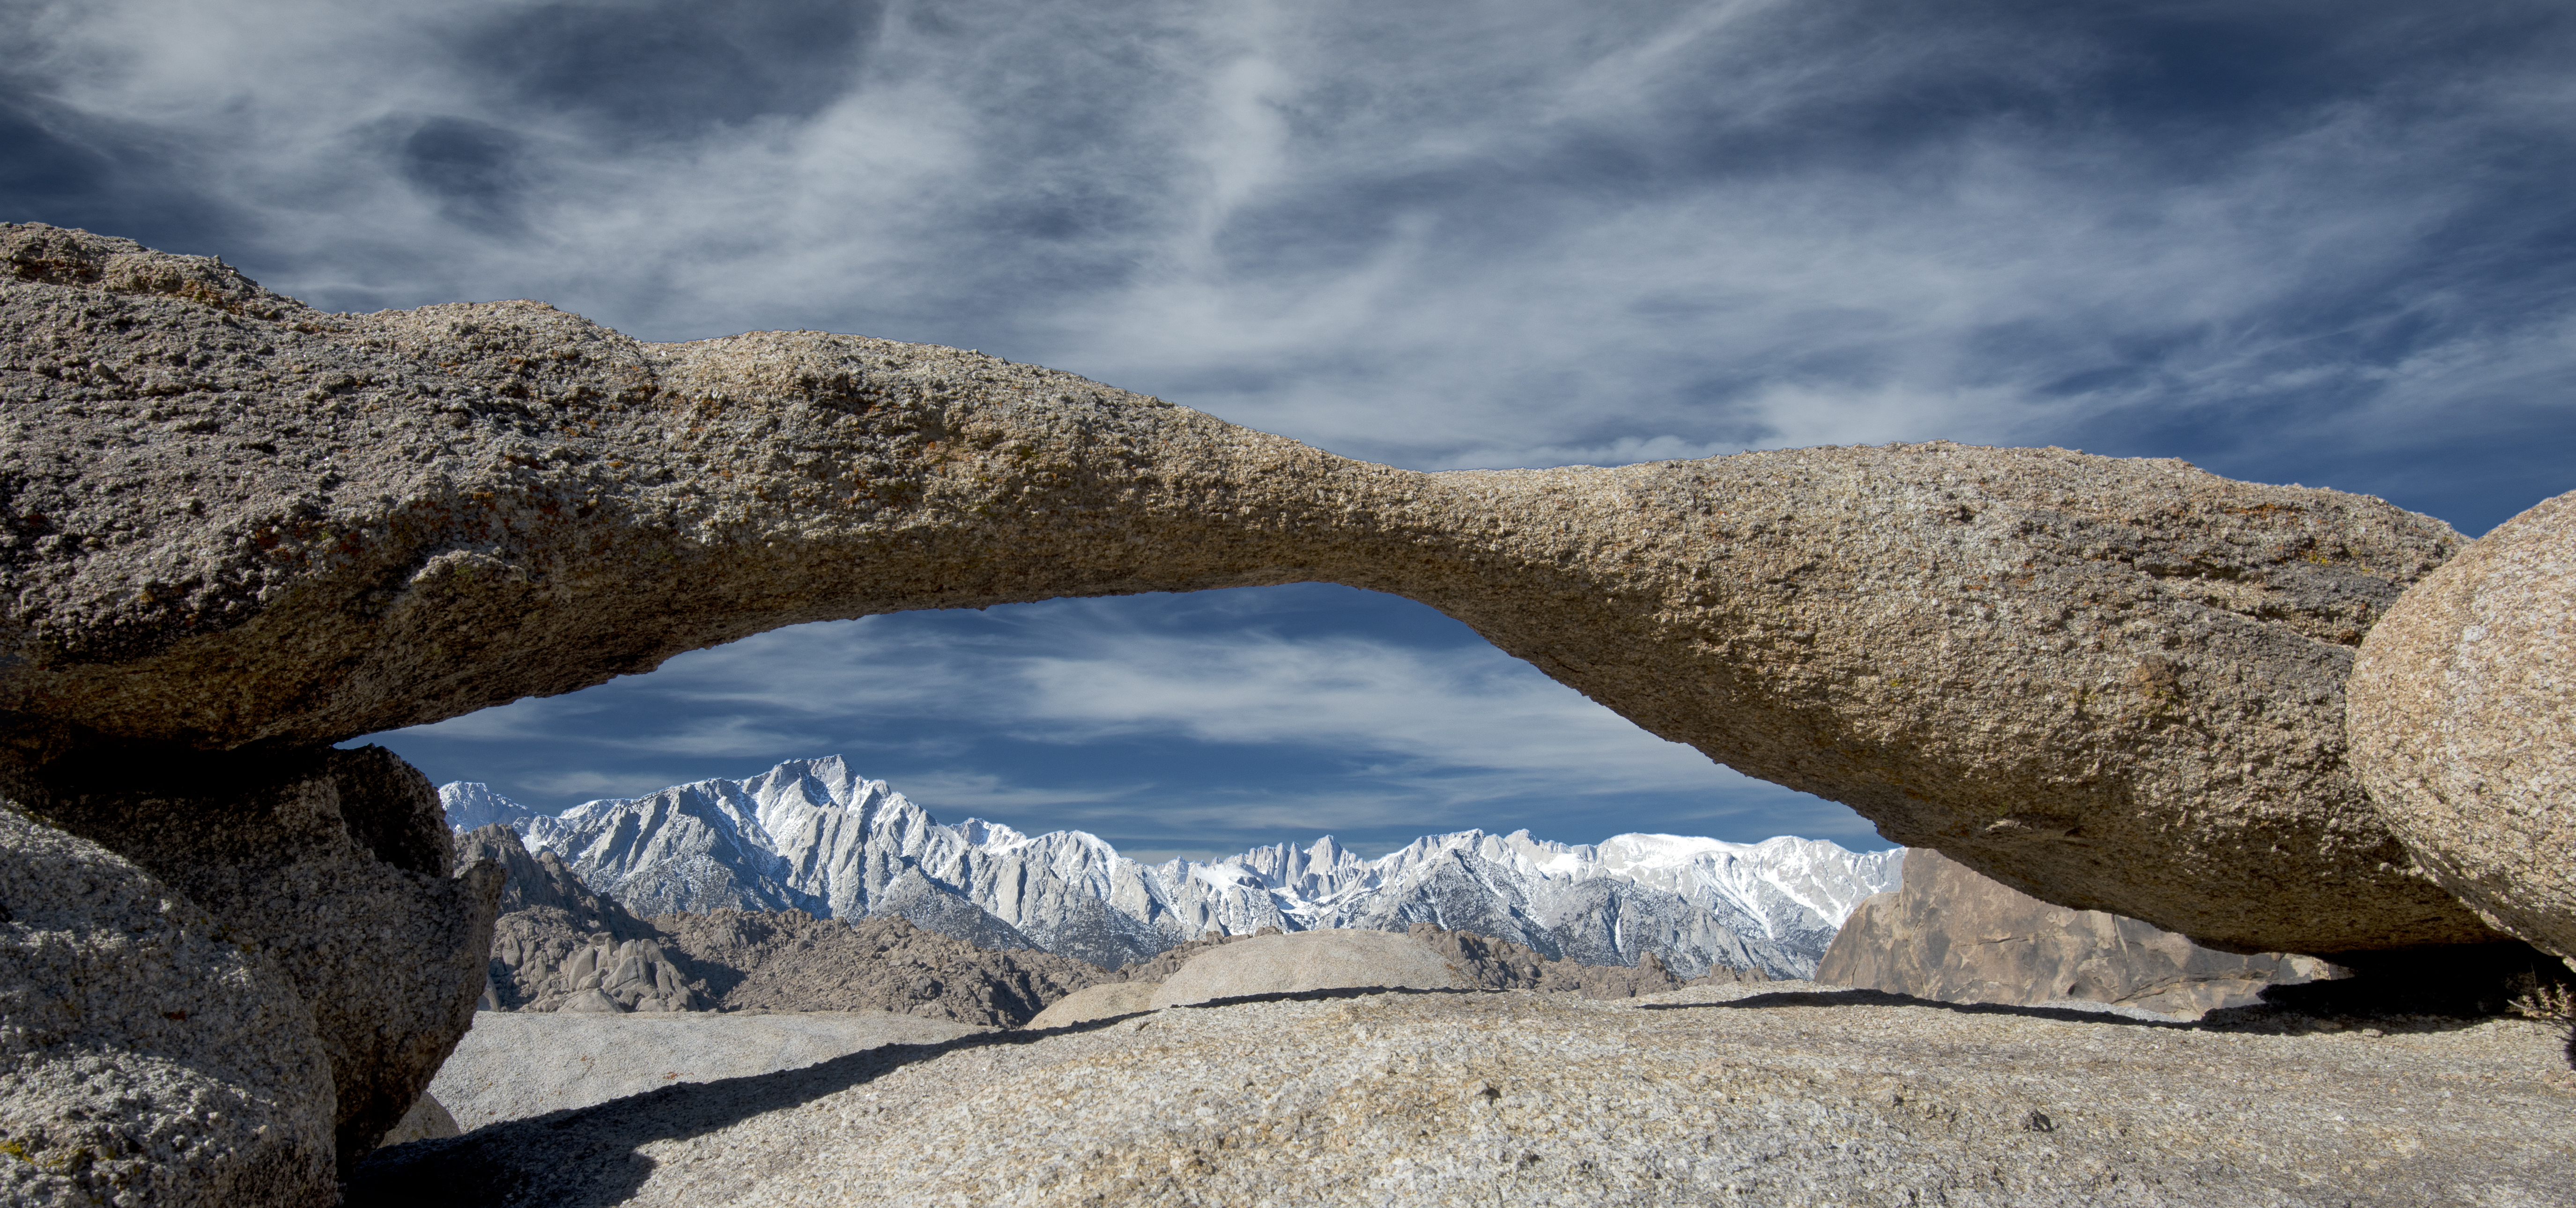
landscape, sea, tree, nature, rock, wilderness, mountain, cloud, sky, hill, valley, formation, california, material, geology, boulder, nikond800e, alabamahills, mountwhitney, lathearch, mountainous landforms